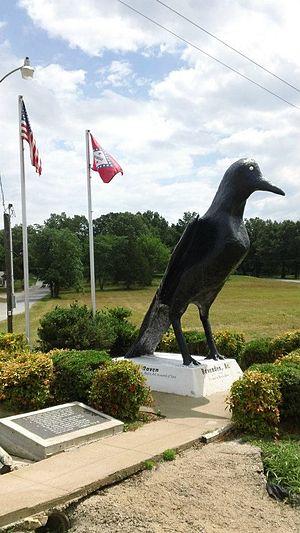
Ravenden est une ville située dans le comté de Lawrence, dans l’État de l’Arkansas, aux États-Unis. Sa population s’élevait à 470 habitants lors du recensement de 2010.